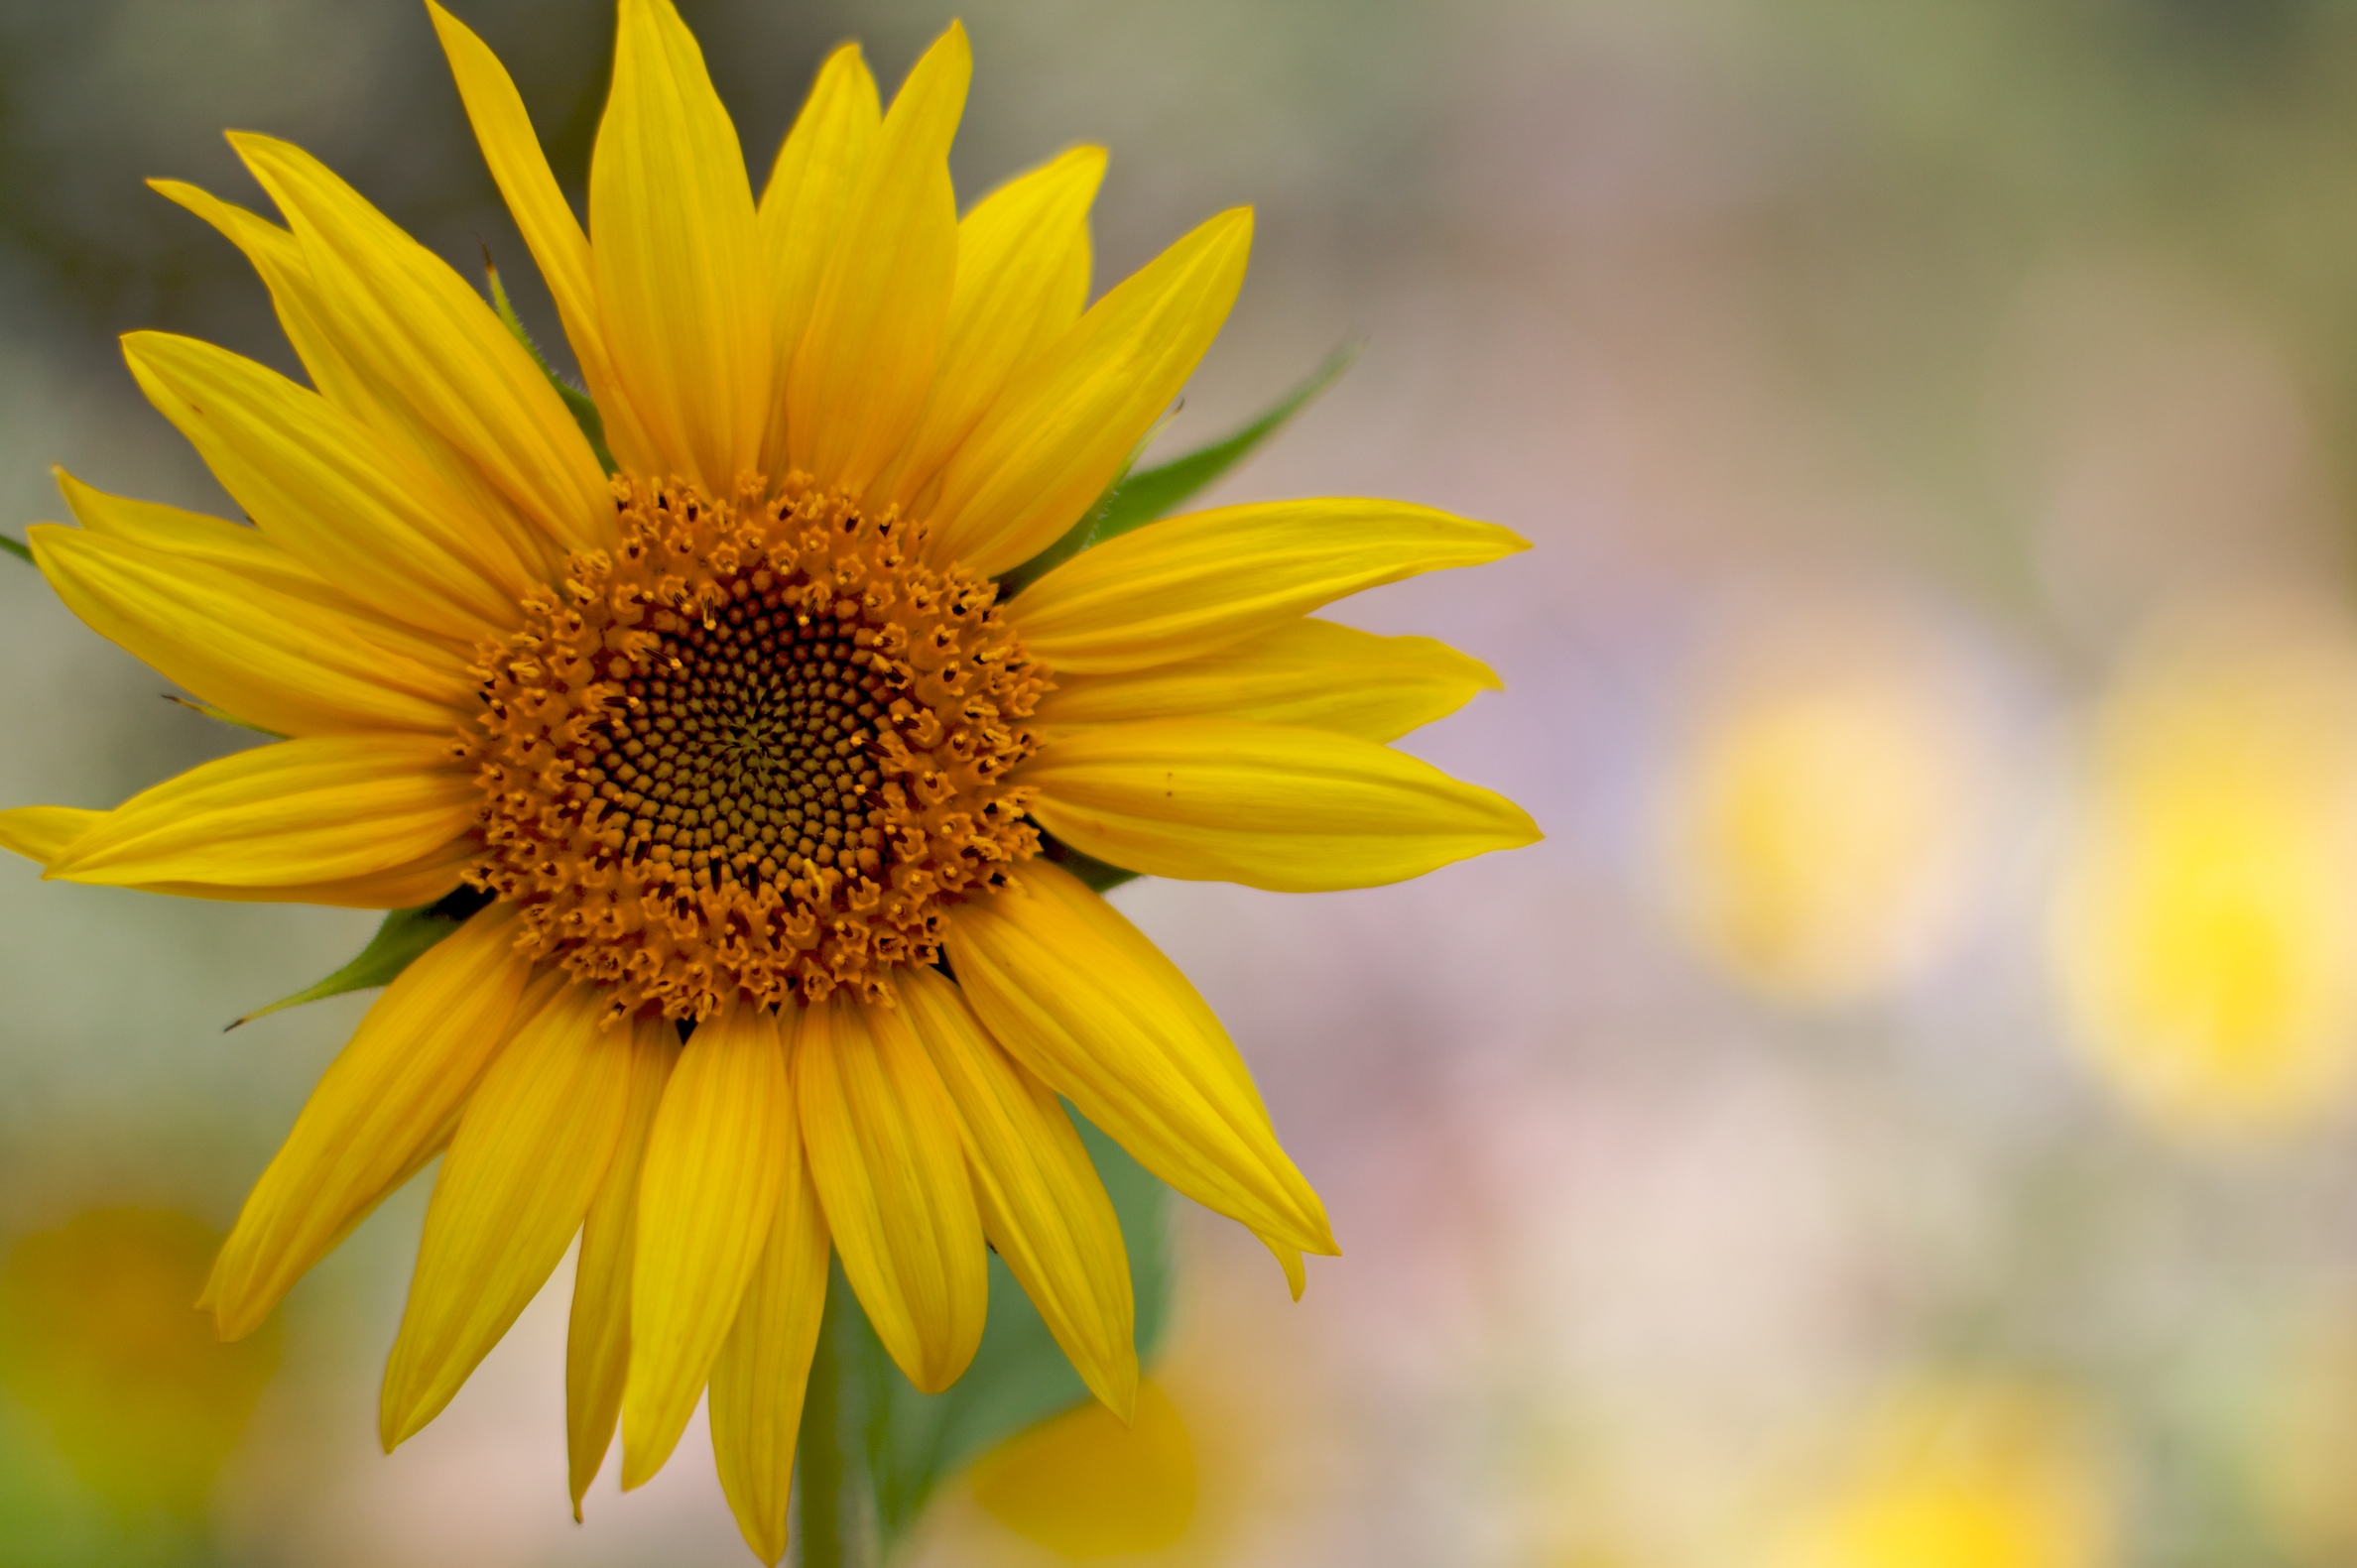
nature, plant, field, sunlight, flower, petal, autumn, botany, yellow, flora, sunflower, wildflower, close up, 2009365, macro photography, flowering plant, daisy family, plant stem, land plant